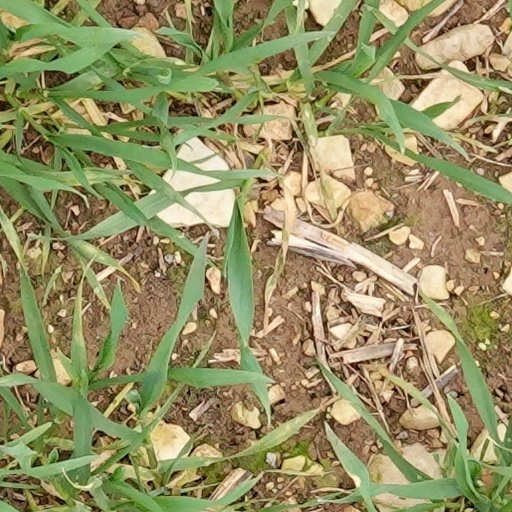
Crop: wheat